King's College London

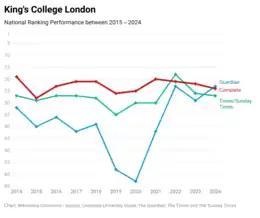
King's College London's national league table performance over the past ten years

King's Business School was established in 1989. In 2017 it became a faculty of the college as King's Business School and moved into Bush House. From 2023, it has held triple accreditation from the Association of MBAs, the EFMD Quality Improvement System and the Association to Advance Collegiate Schools of Business.